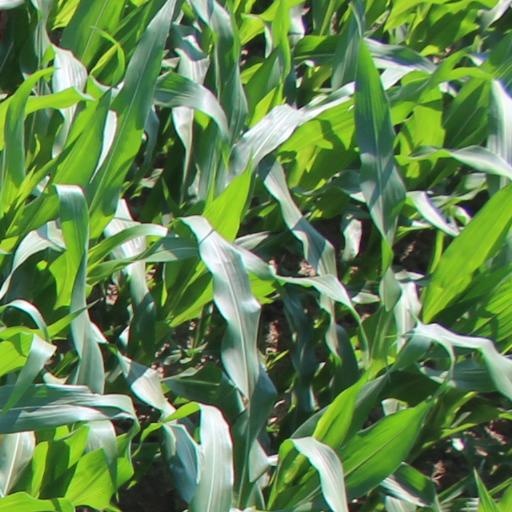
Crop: maize; corn